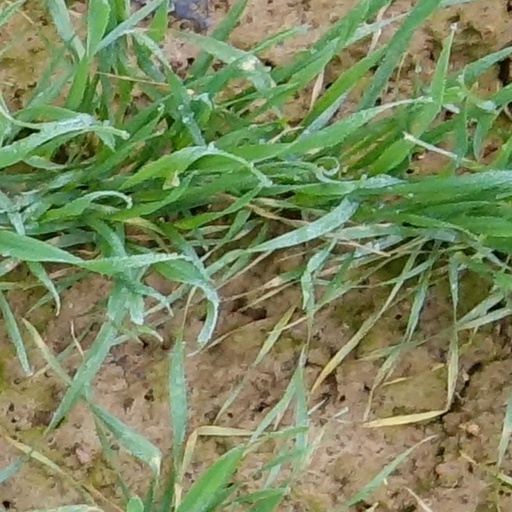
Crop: wheat